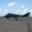
Label: airplane